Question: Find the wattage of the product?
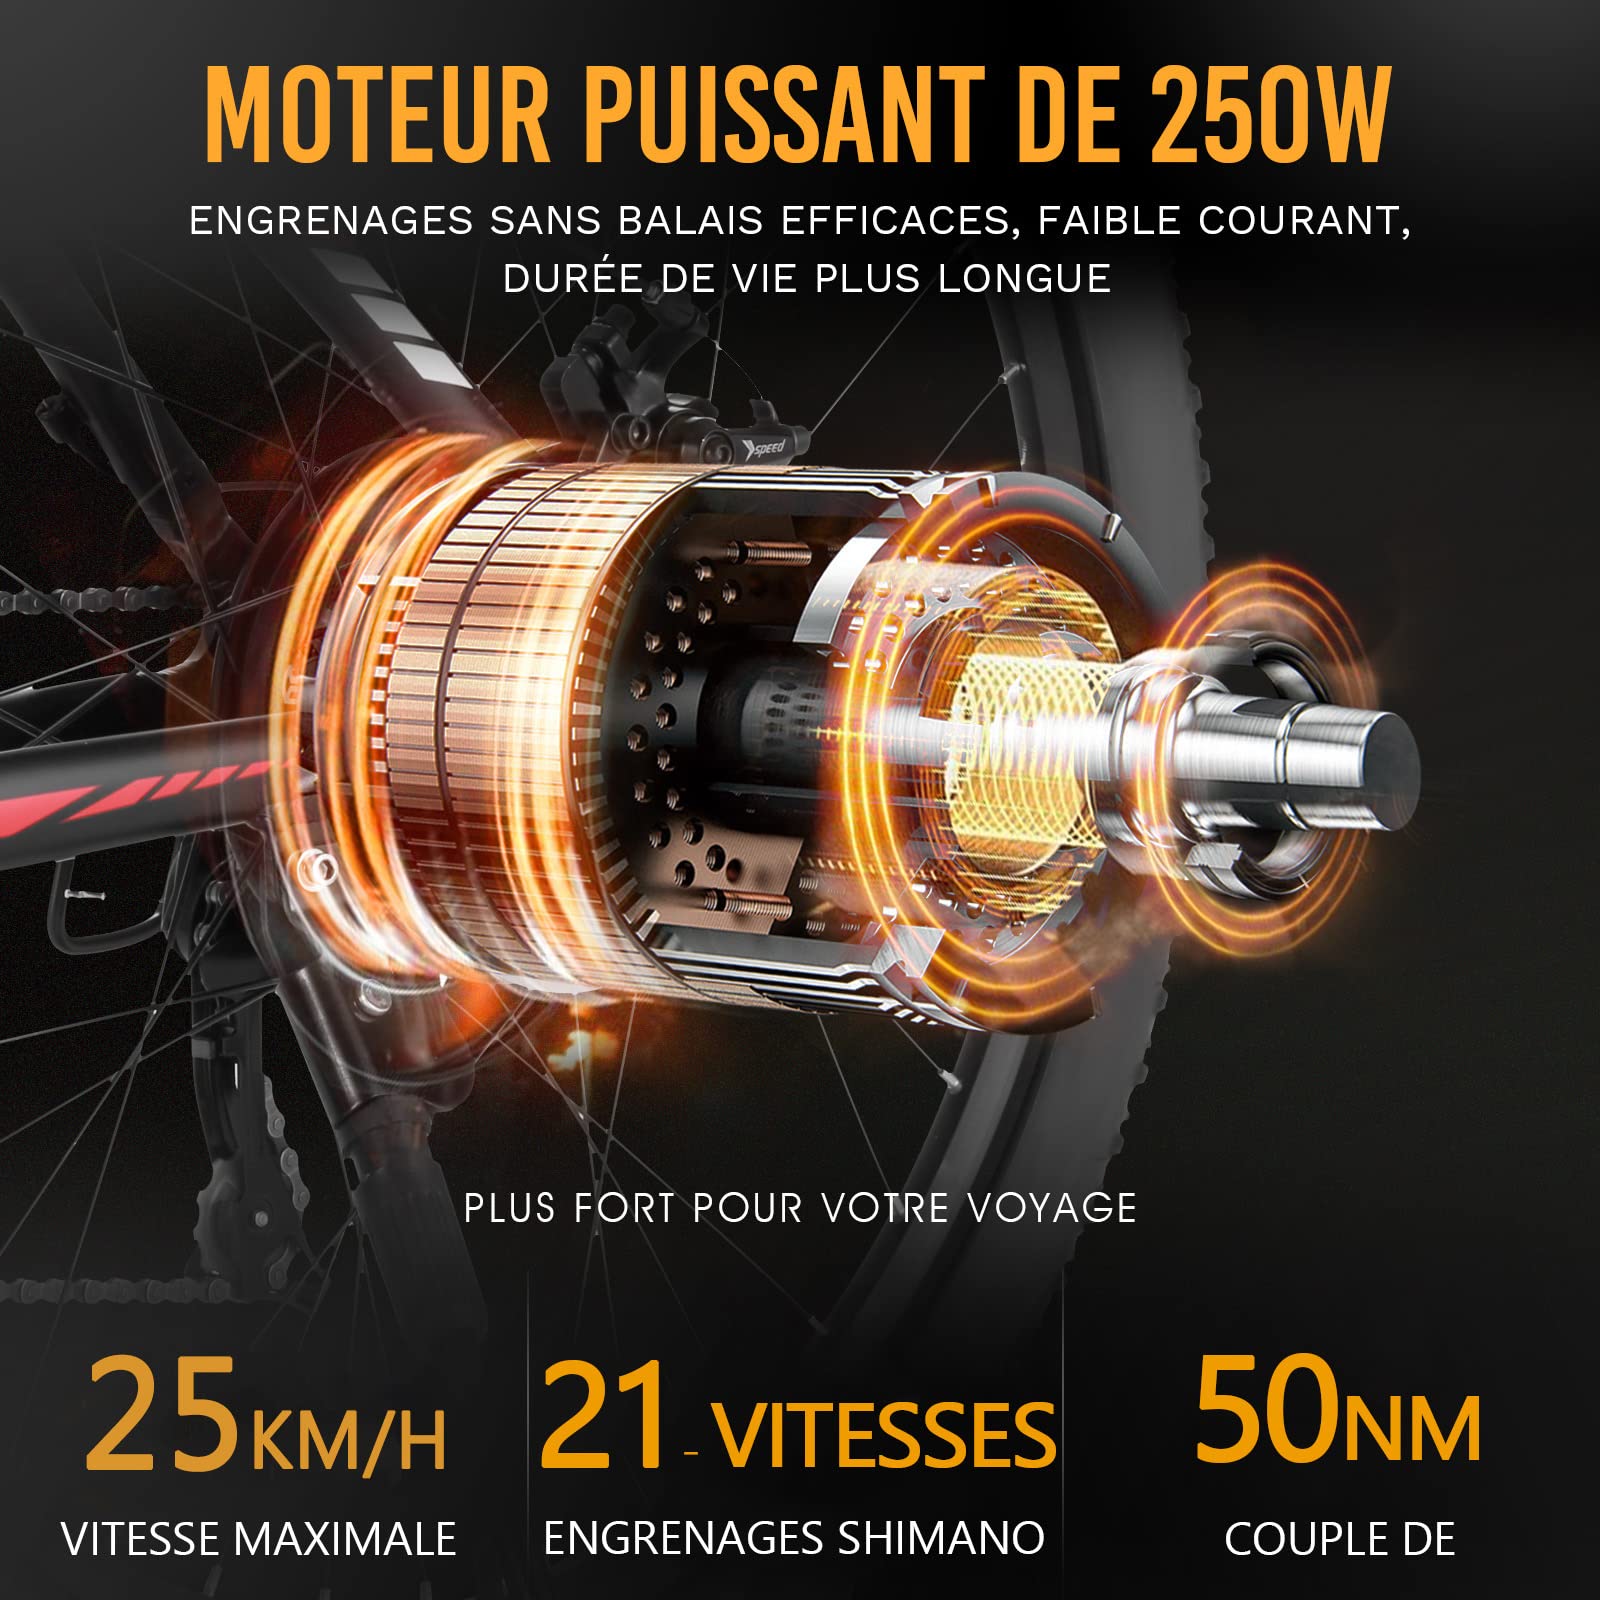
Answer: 250.0 watt